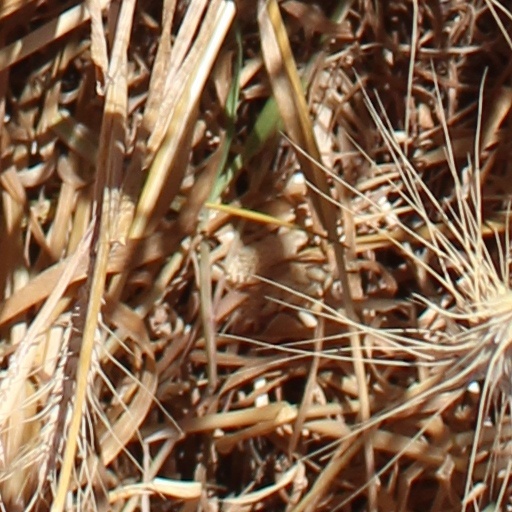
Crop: wheat